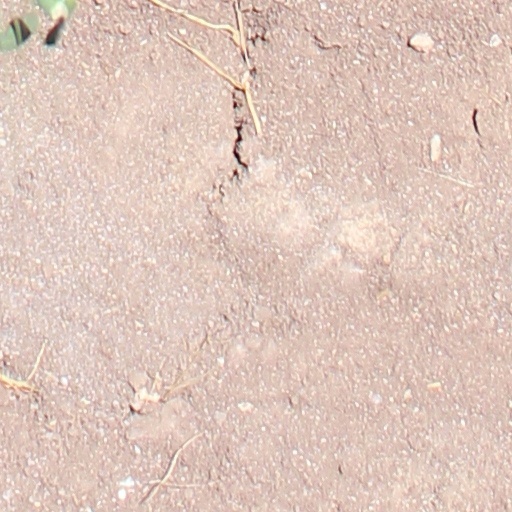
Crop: wheat